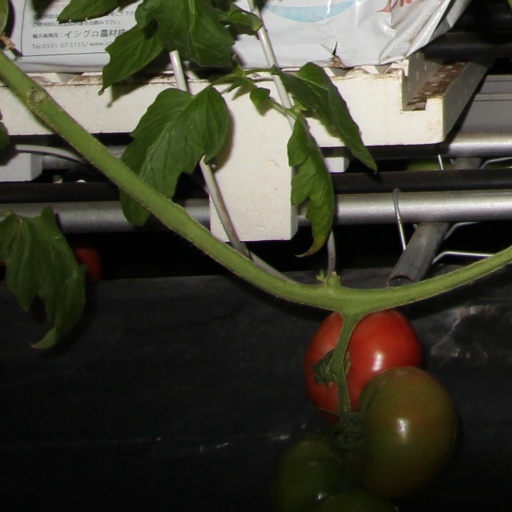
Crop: tomato